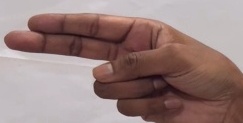
ASL sign: H